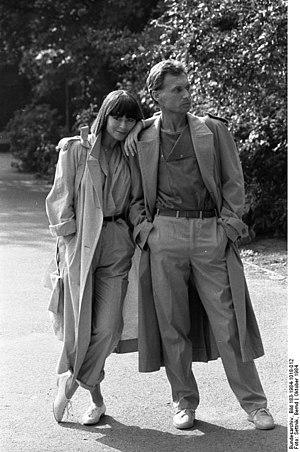
La mode des années 1980 devient matérialiste et met l'accent sur l'apparence. Logo, marques, couleurs, maquillage, la tenue et ses indispensables accessoires doivent être ostentatoires. Le corps sportif est moulé dans des vêtements épousant la moindre forme. Paris redevient le centre de la mode mondiale, imposant nombre de nouveaux stylistes venus de différents horizons ; la moribonde haute couture, représentée par les deux monstres sacrés Saint Laurent et Givenchy, retrouve du succès : tous les regards se tournent vers la capitale française où jusque dans la rue, la mode est créative, omniprésente ; Mugler et Montana en sont les vedettes. Mais les États-Unis conservent une influence importante, que ce soit avec le dynamique prêt-à-porter américain souvent sportswear, ou les sagas télévisés et la musique de MTV qui inondent le monde, à la fois reflet et sources de tendances vestimentaires. De la même façon, l'Angleterre popularise de nombreux styles par sa musique remplissant les charts de toute la planète. Ce pays, qui a vu naitre le punk les années précédentes, vit difficilement les années Thatcher.